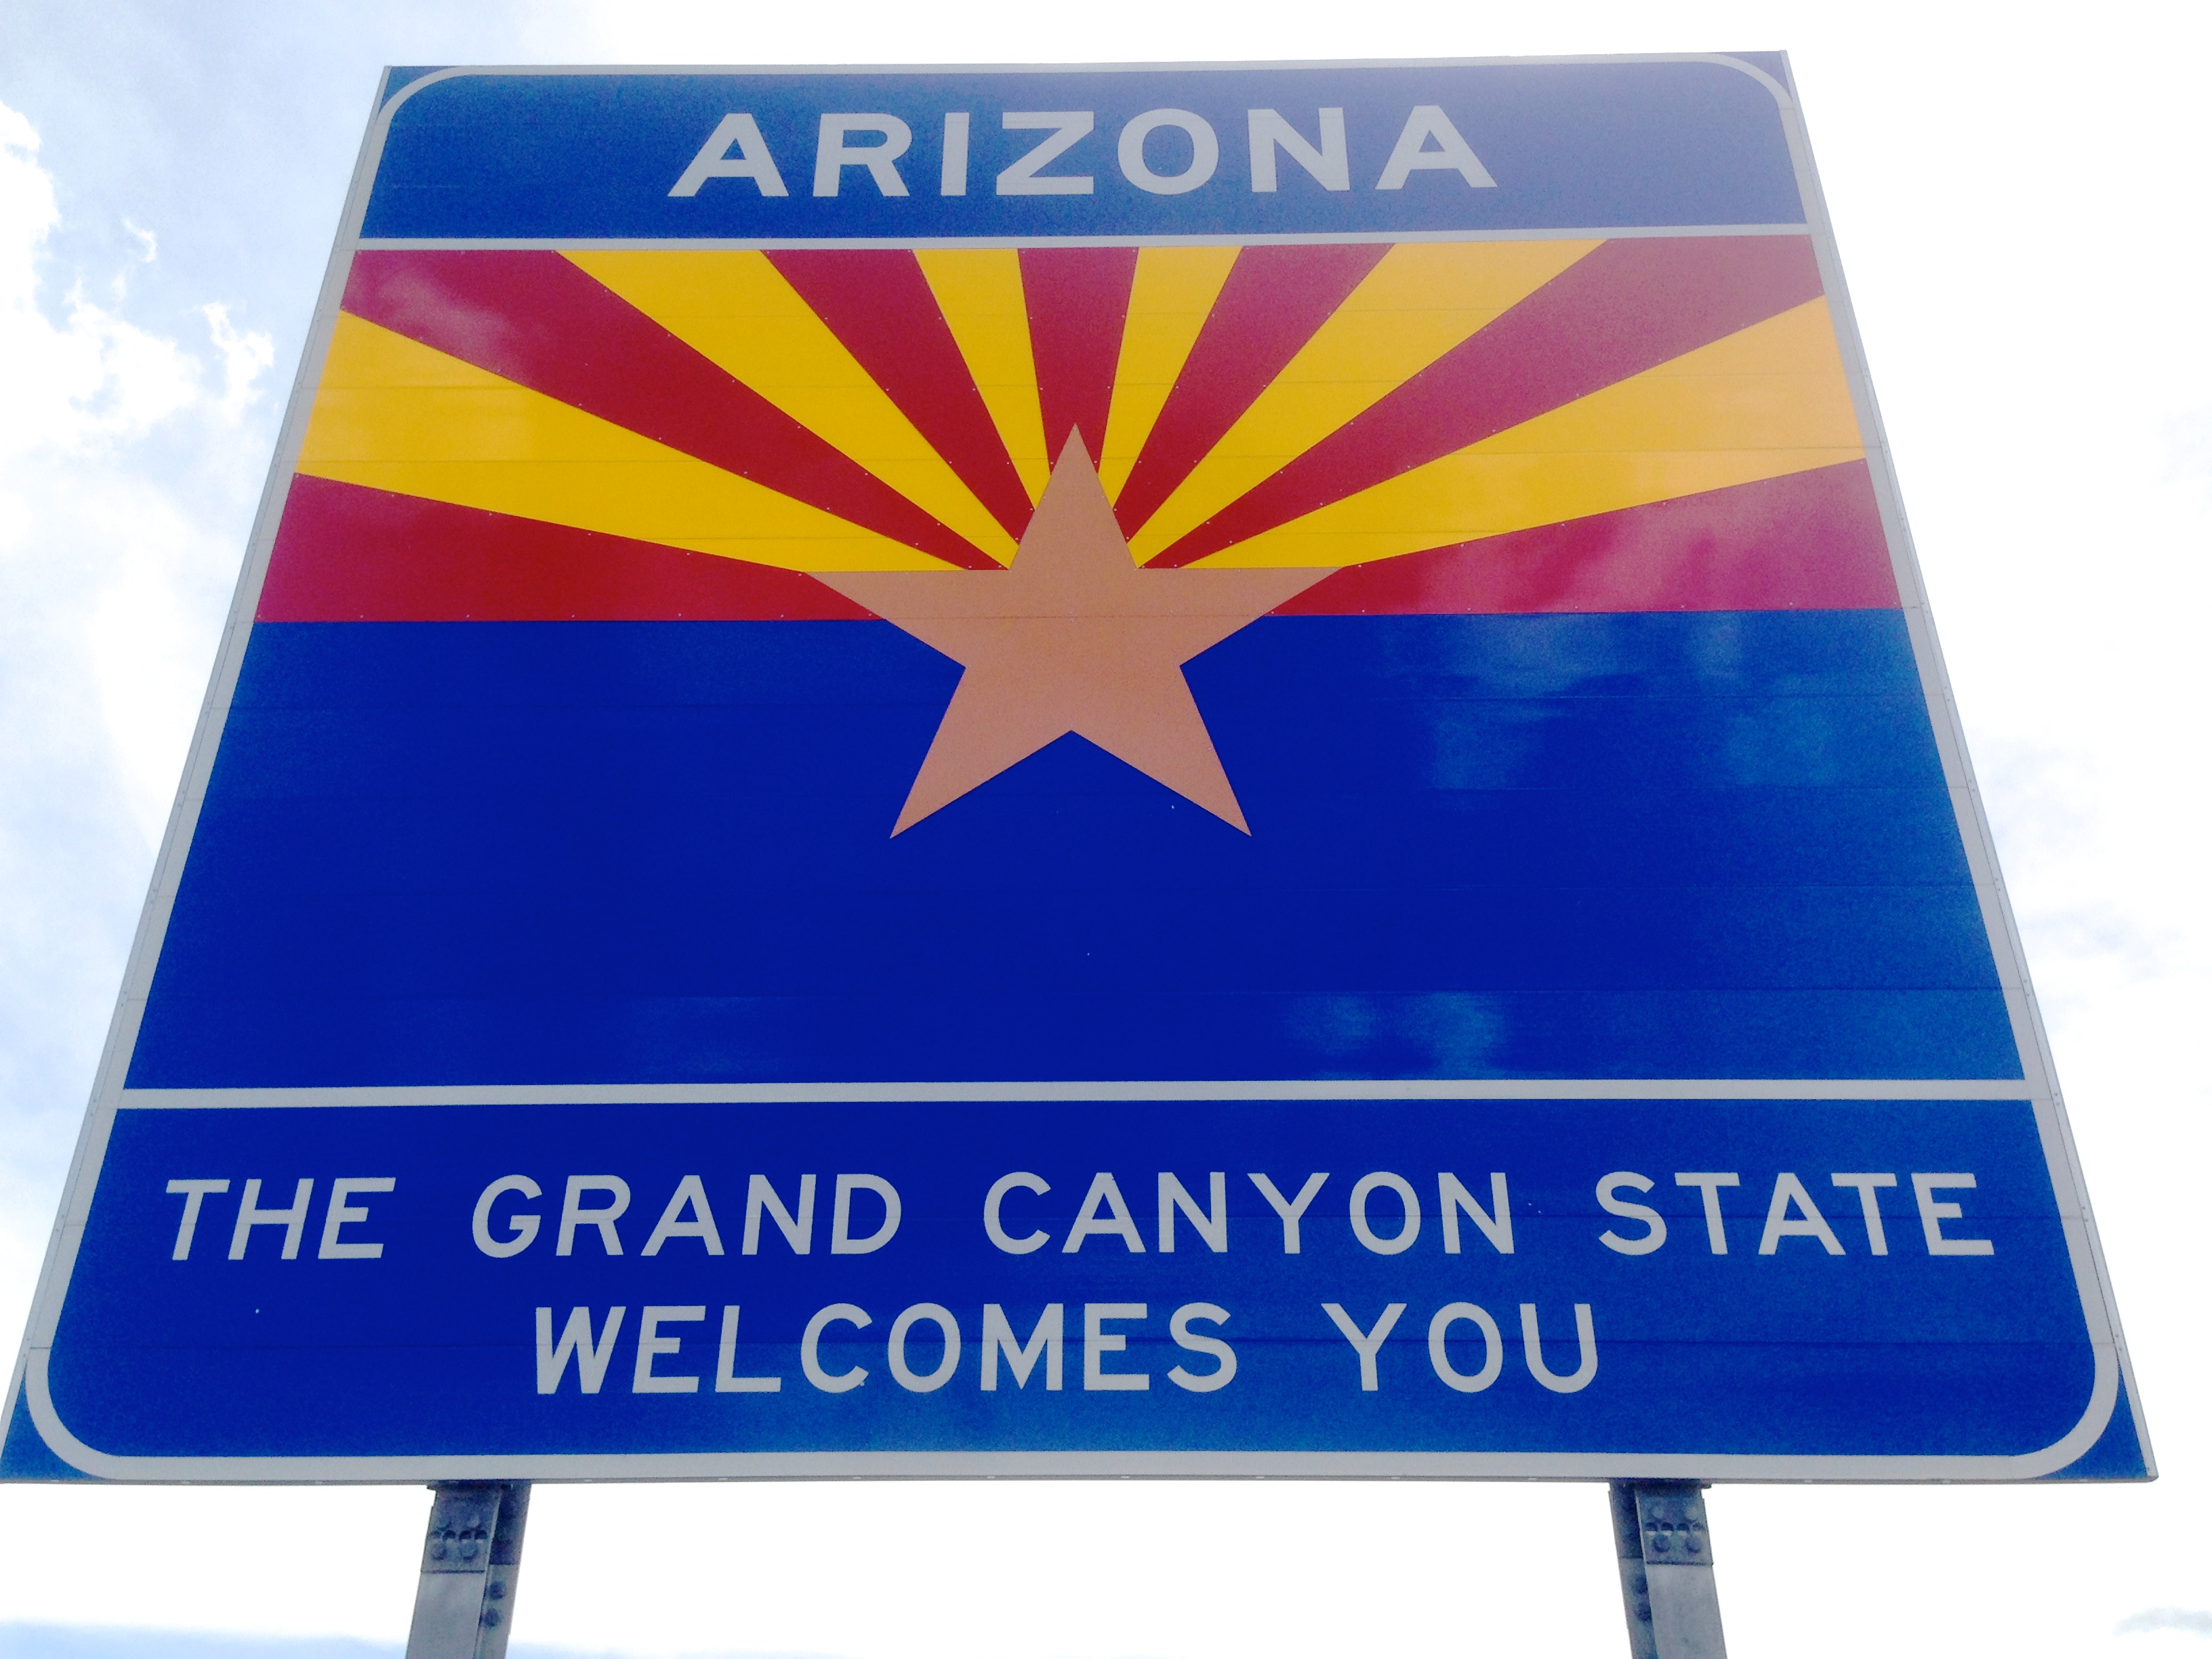
advertising, sign, banner, flag, signage, brand, traffic sign